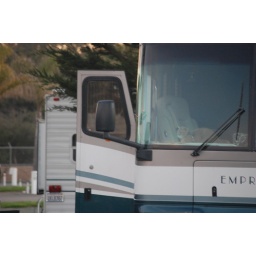
people across from us had a cat on a lease,see him in the window